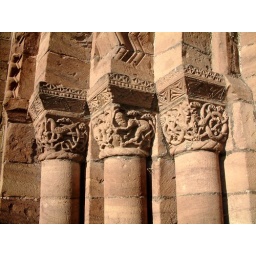
West door in the Norman tower